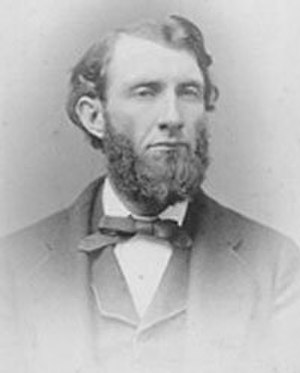
John Burgess
John William Burgess.
John William Burgess var en amerikansk statsretslærer og historiker.